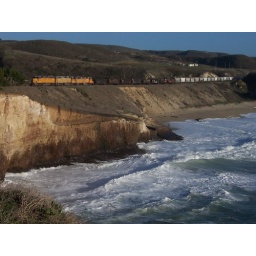
A train rides by slowly on a windy day next to the beach in Davenport, CA.